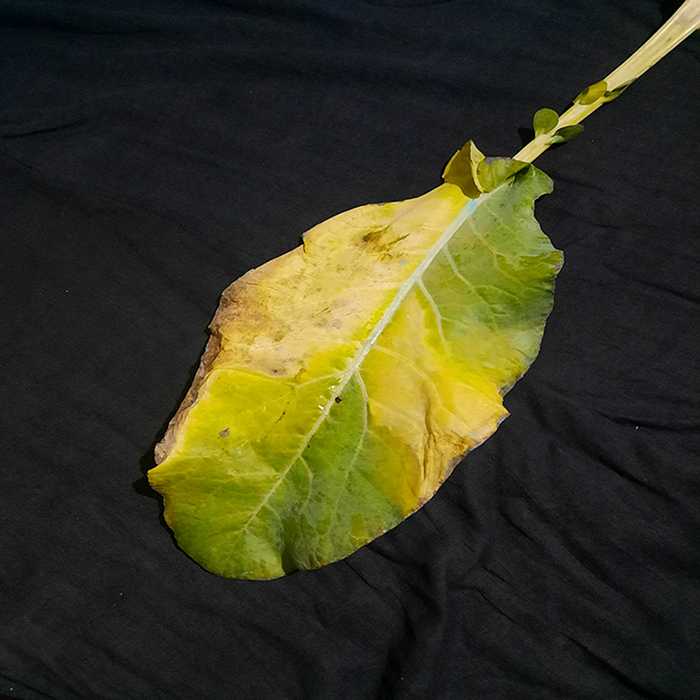
Plant: Cauliflower
Label: Black Rot